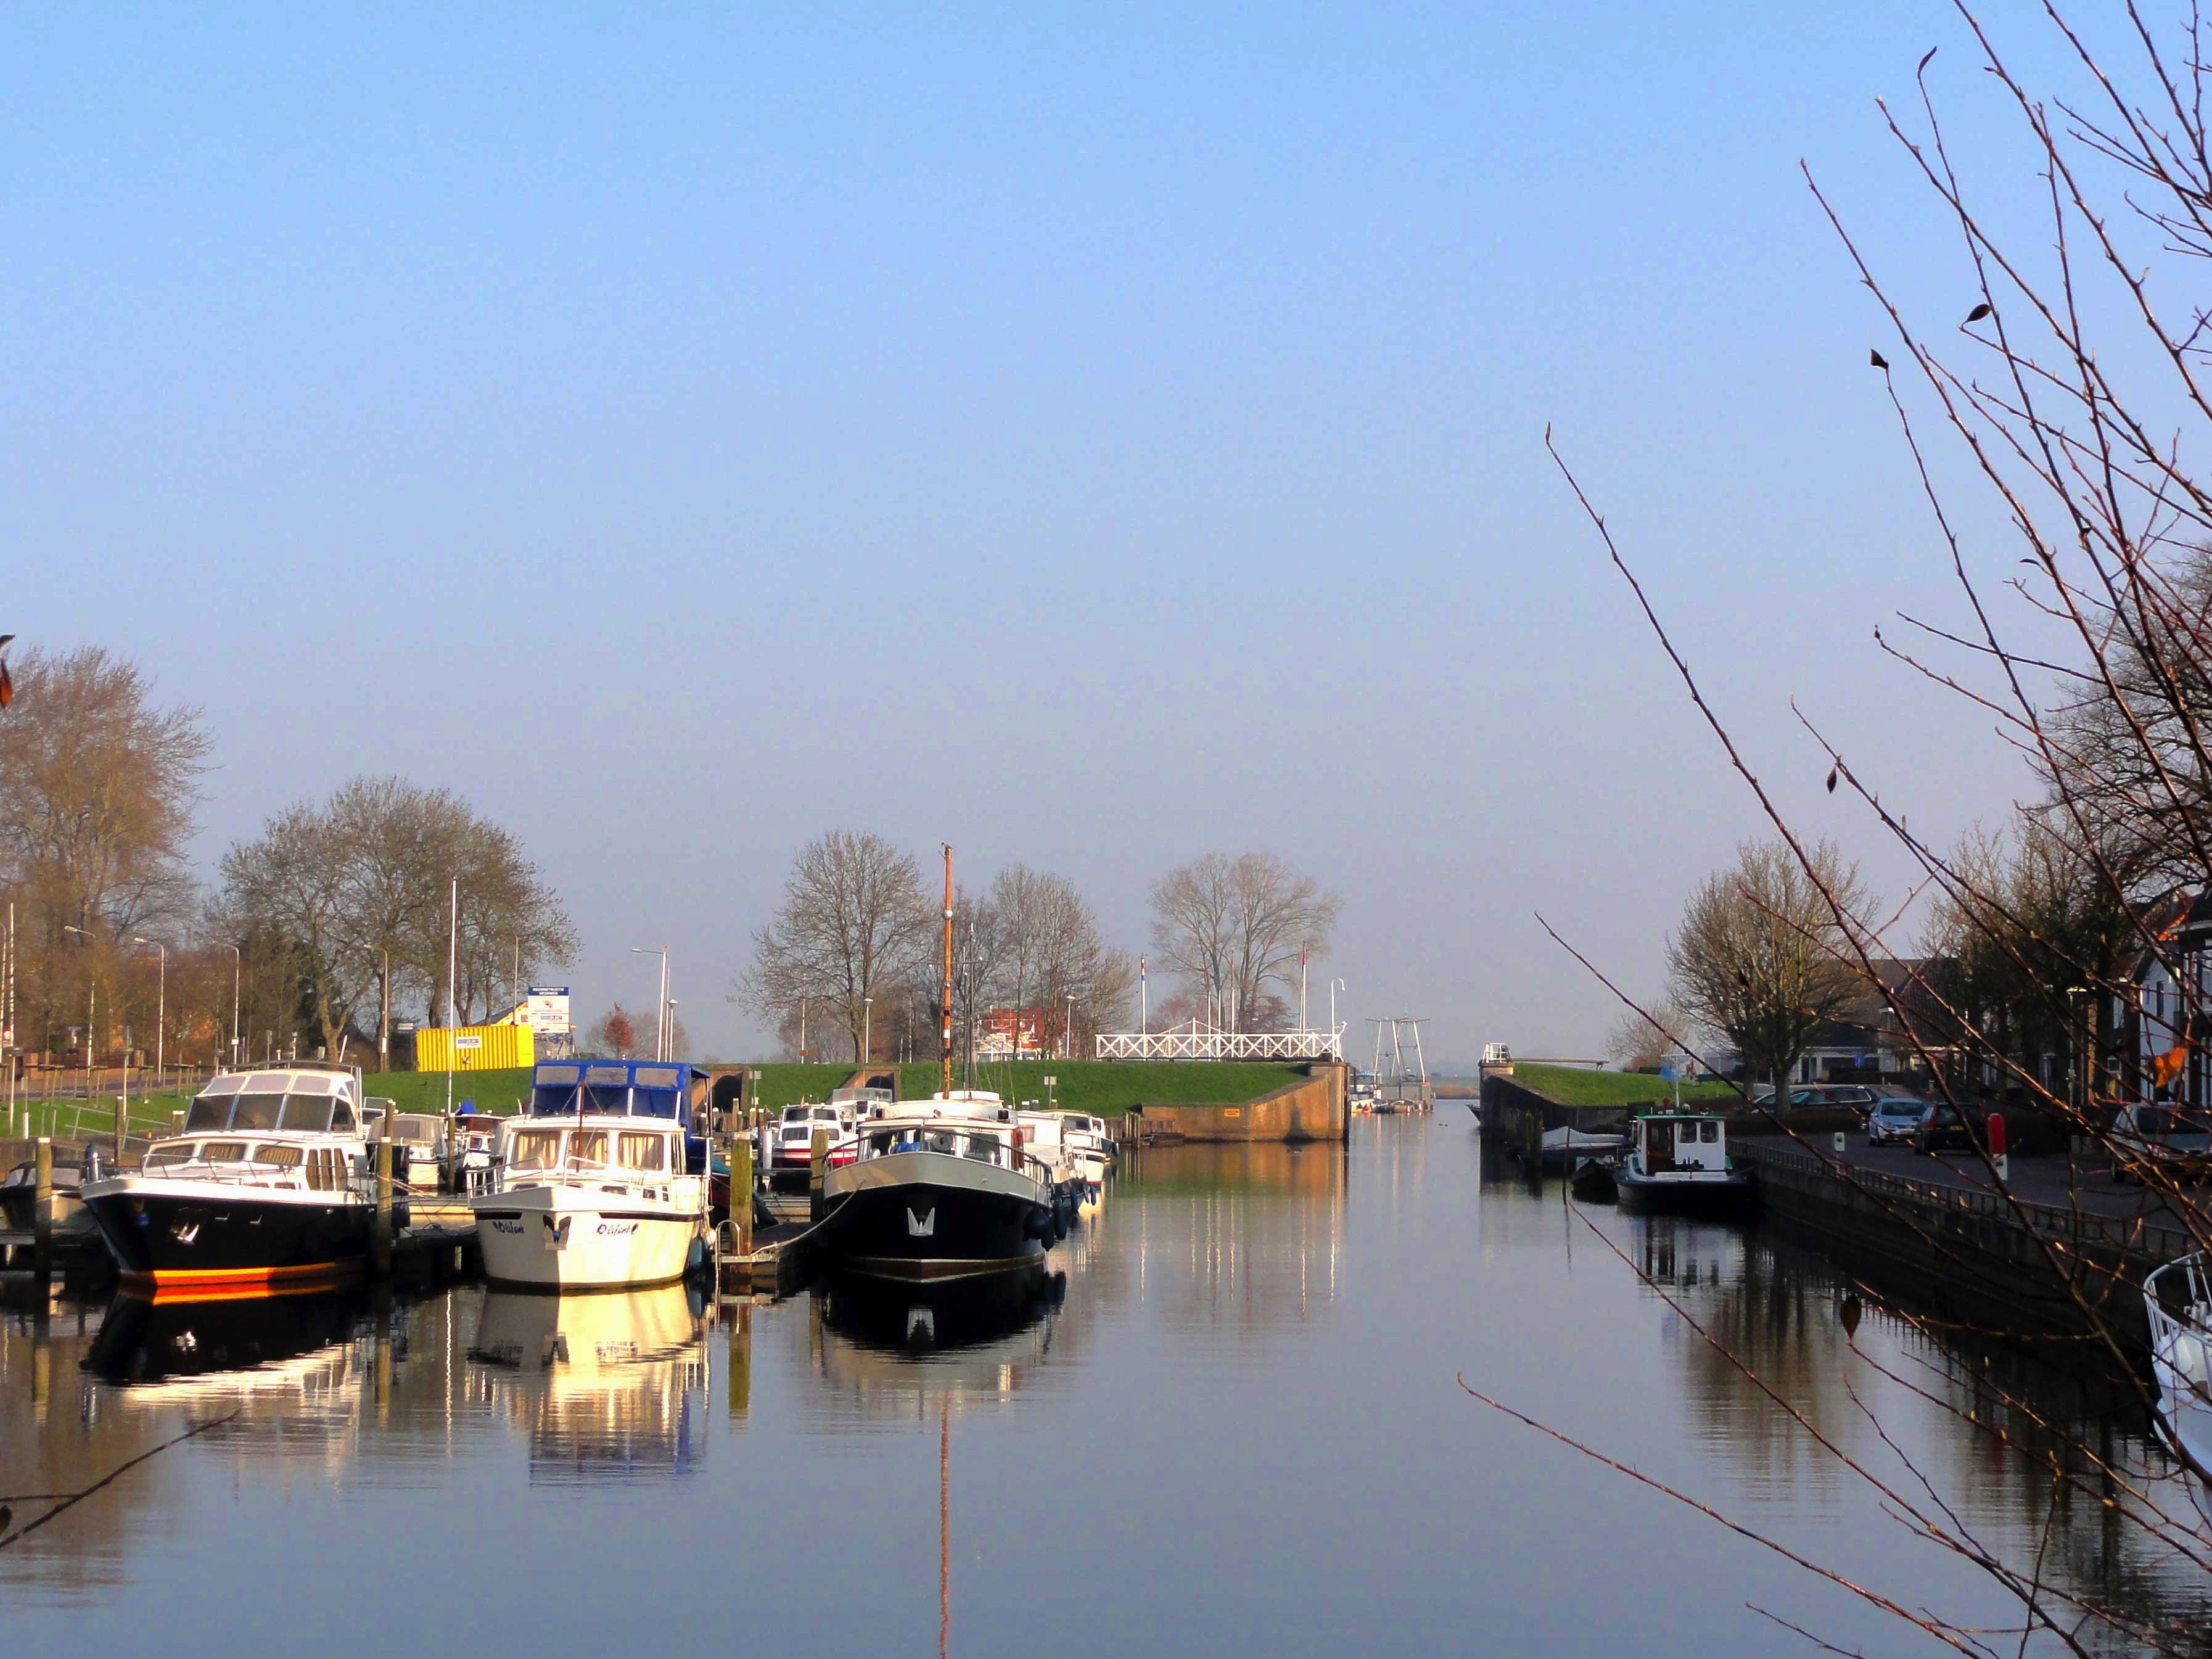
water, nature, dock, sky, boat, river, canal, vehicle, scenic, bay, harbor, marina, waterway, body of water, trees, outside, netherlands, clouds, boats, ships, channel, refections, landform, genemulden